Margarita Spalding Gerry

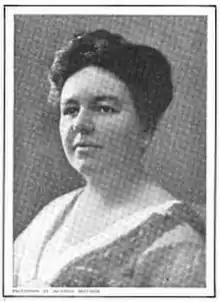
Margarita Spalding Gerry, from a 1913 publication.

Margarita Spalding Gerry (July 28, 1870 — 1939) was an American writer of novels and short stories. She also served on the Board of Education in Washington, D.C.